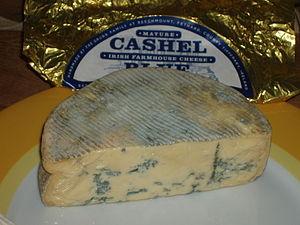
Cashel blue fromage Irlandais
Cashel Blue est un fromage à pâte persillée produit à partir de lait de vache frisonne dans la région de Cashel en Irlande. C'est un des rares bleus d'Irlande.